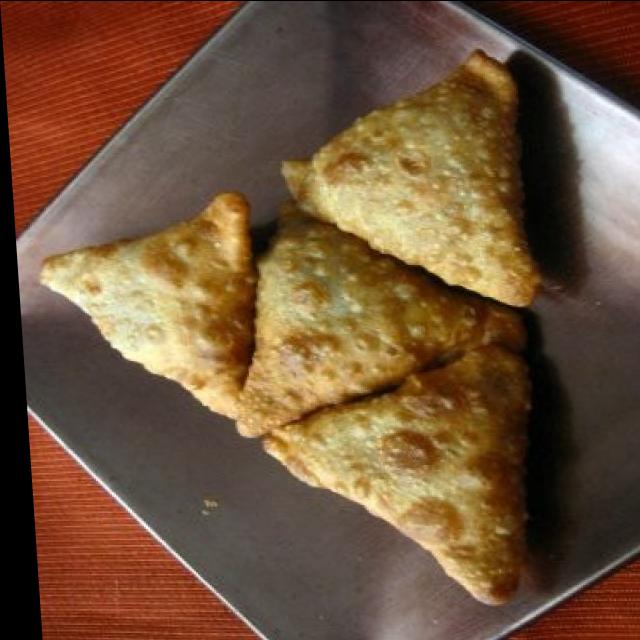
Dish: samosa